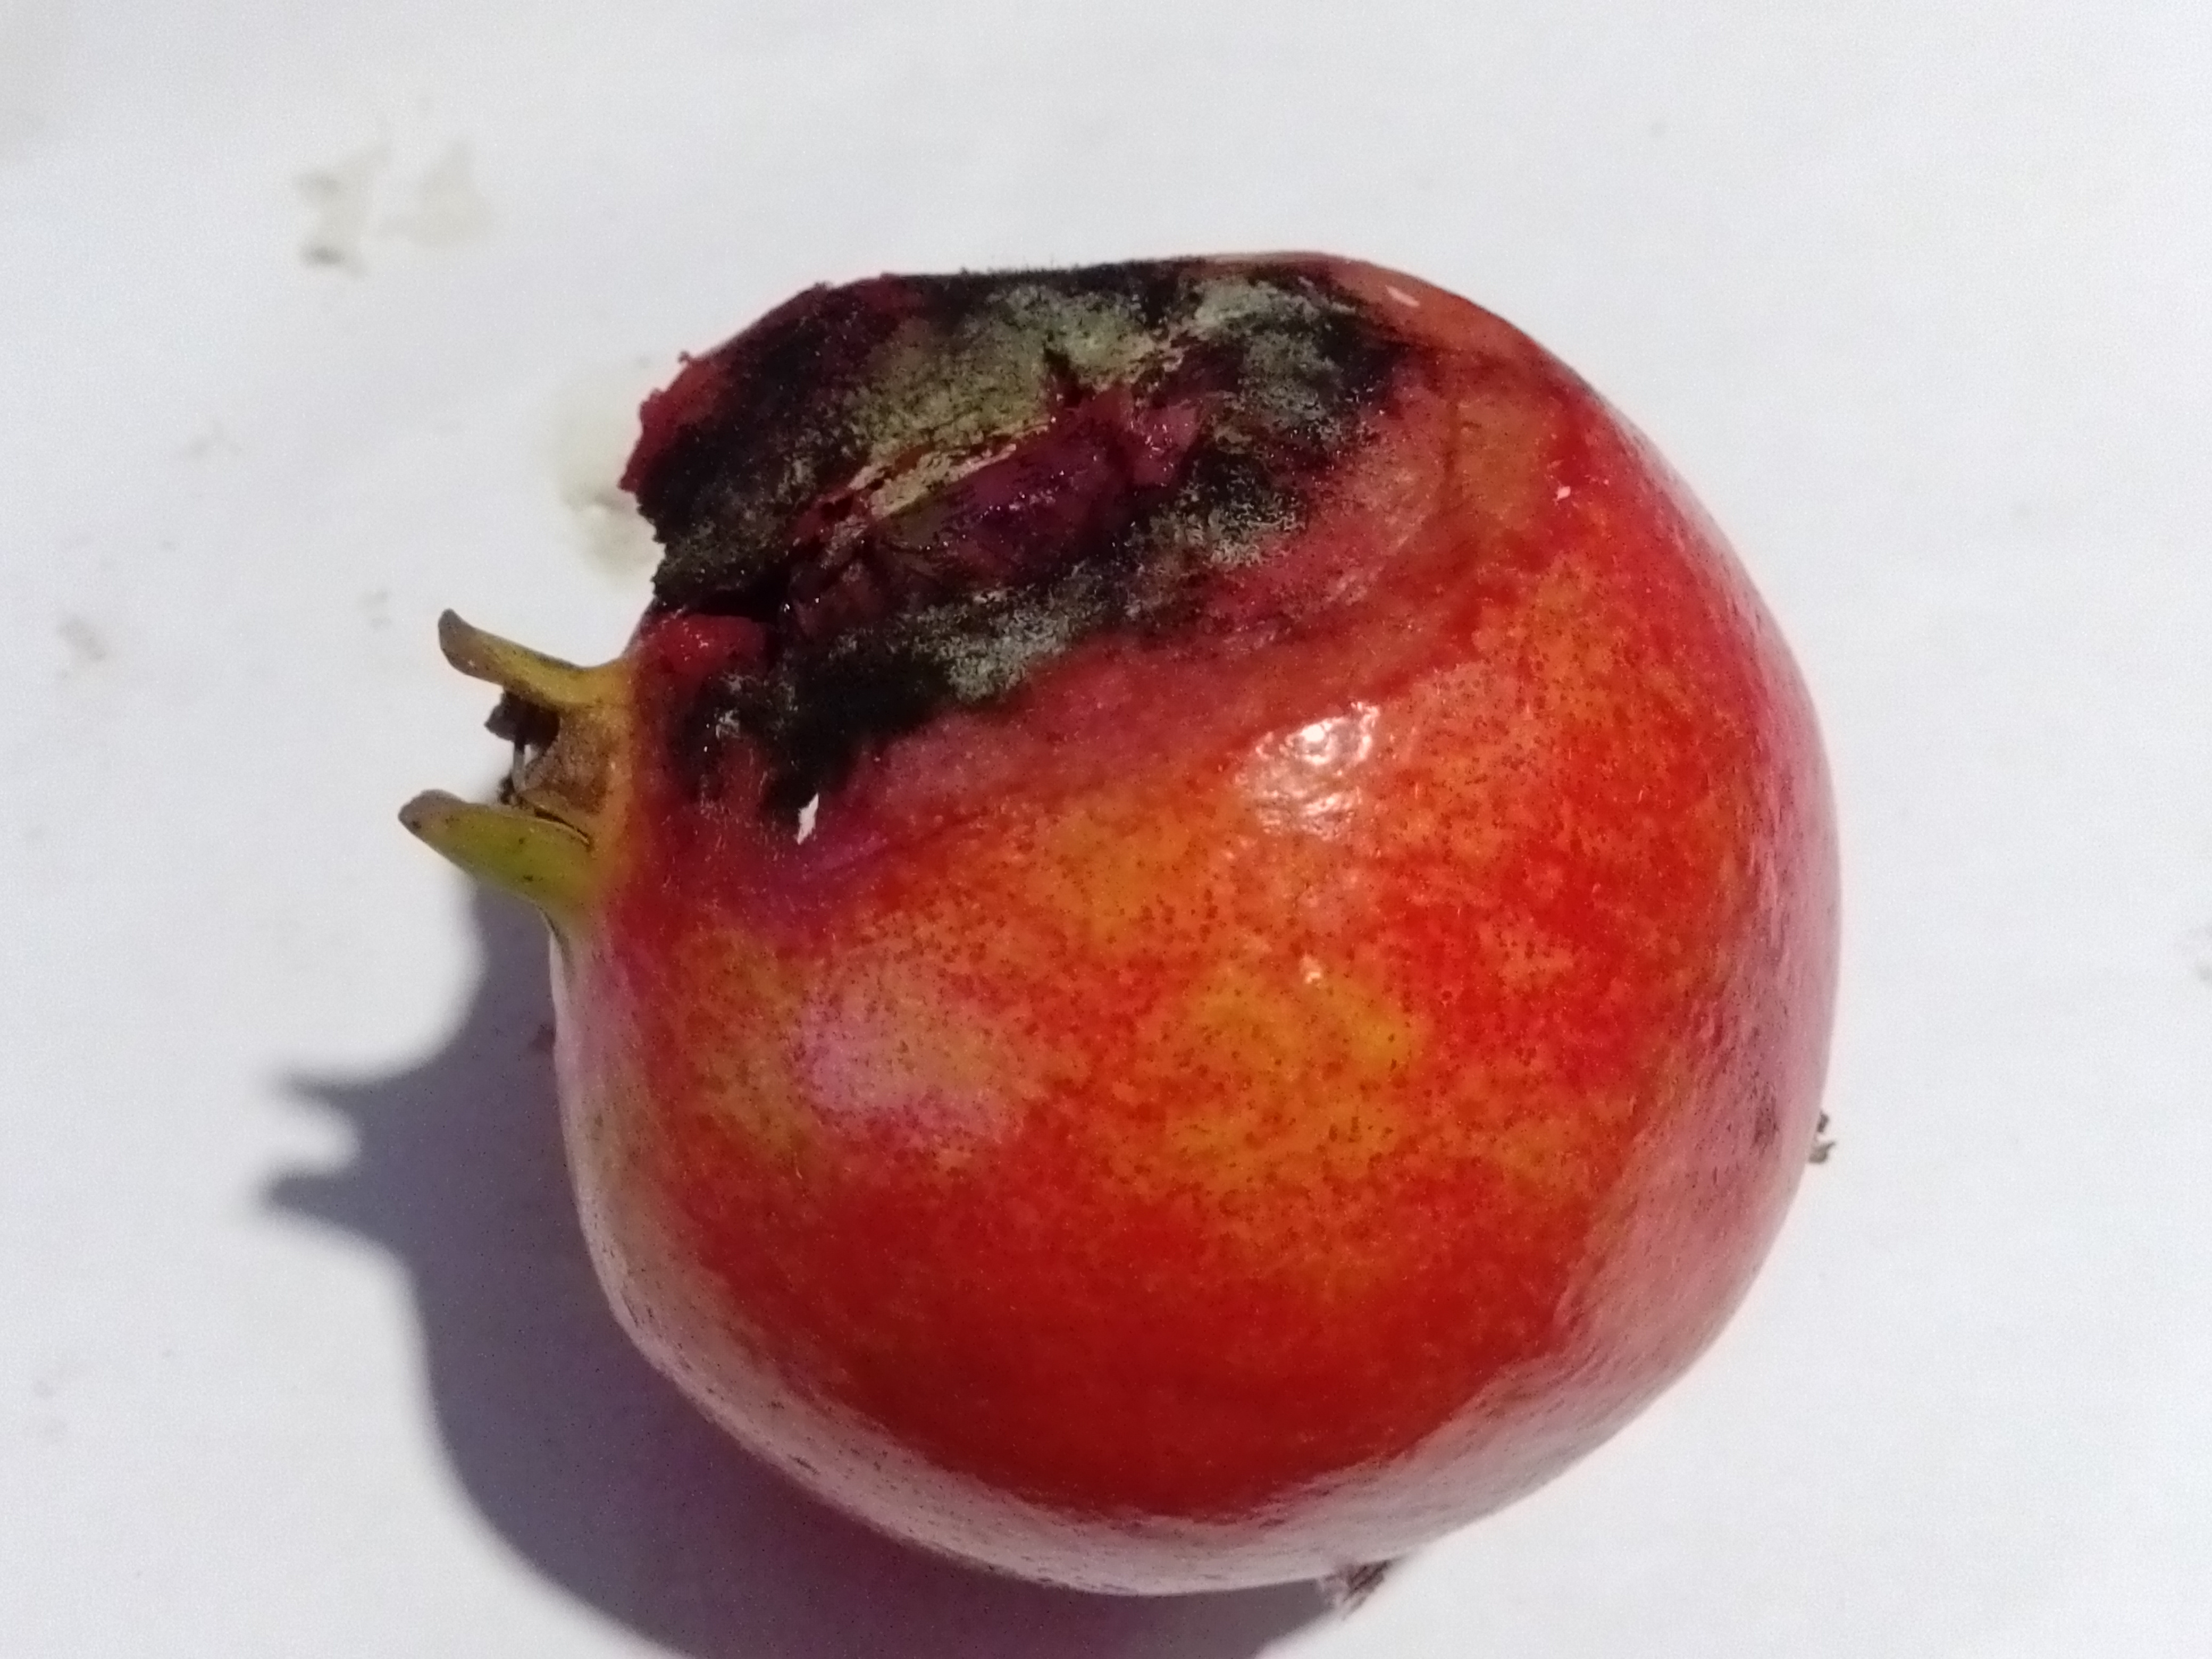
Fruit: pomegranate
Condition: rotten